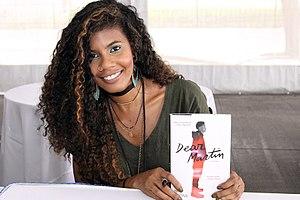
Nic Stone, née Andrea Nicole Livingstone le 10 juillet 1985 à Atlanta, est une écrivaine américaine best-seller de littérature pour jeunes adultes et pour jeunes adolescents, connue pour premier roman Dear Martin et pour son premier roman pour jeunes adolescents Clean Getaway. Ses œuvres ont été traduites dans six langues.